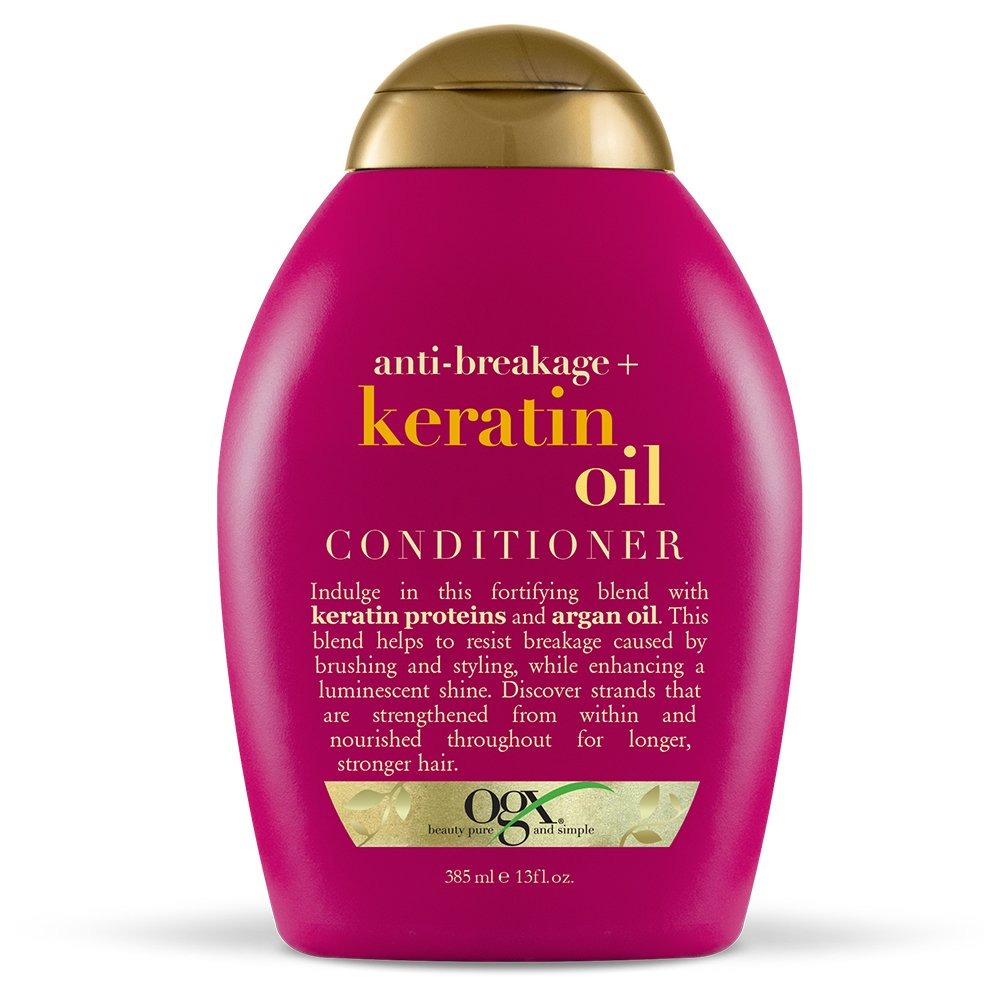
Item Name: OGX Anti-Breakage + Keratin Oil Conditioner, 13 Ounce
Bullet Point 1: KERATIN AND ARGAN: indulge in this fortifying blend with keratin proteins and argan oil; helps resist breakage caused by brushing and styling, enhancing a luminescent shine; discover strands that are strengthened and nourished for longer, stronger hair
Bullet Point 2: STRENGTH IS BEAUTIFUL: we know that's why you want the best products for your hair; get strong, sexy strands with our Anti-Breakage Keratin Oil conditioner; get rid of those pesky broken strands of hair, stronger hair can grow longer and more beautiful
Bullet Point 3: HOW TO USE: after shampooing, apply conditioner generously to hair, working through to ends; wait 3-5 minutes then rinse hair thoroughly; lose the split ends with OGX's Anti-Breakage Keratin Oil Conditioner's smooth treatment, your hair is good to grow
Bullet Point 4: BEAUTY, PURE AND SIMPLE: induge your hair the way nature intended with OGX's commitment to sustainable ingredients; we'll never ask what you want to fix about your hair, we just want to know what you love about it, so that we can make you love it even more
Bullet Point 5: ROCK WHAT YOU GOT: the hair you have makes you, you; be proud of those unique locks; here at OGX, unattainable looks don't inspire us but originality does, that's why we love being different; we approach beauty in our own way, and we hope that you will too
Value: 13.0
Unit: Fl Oz

Price: 14.205